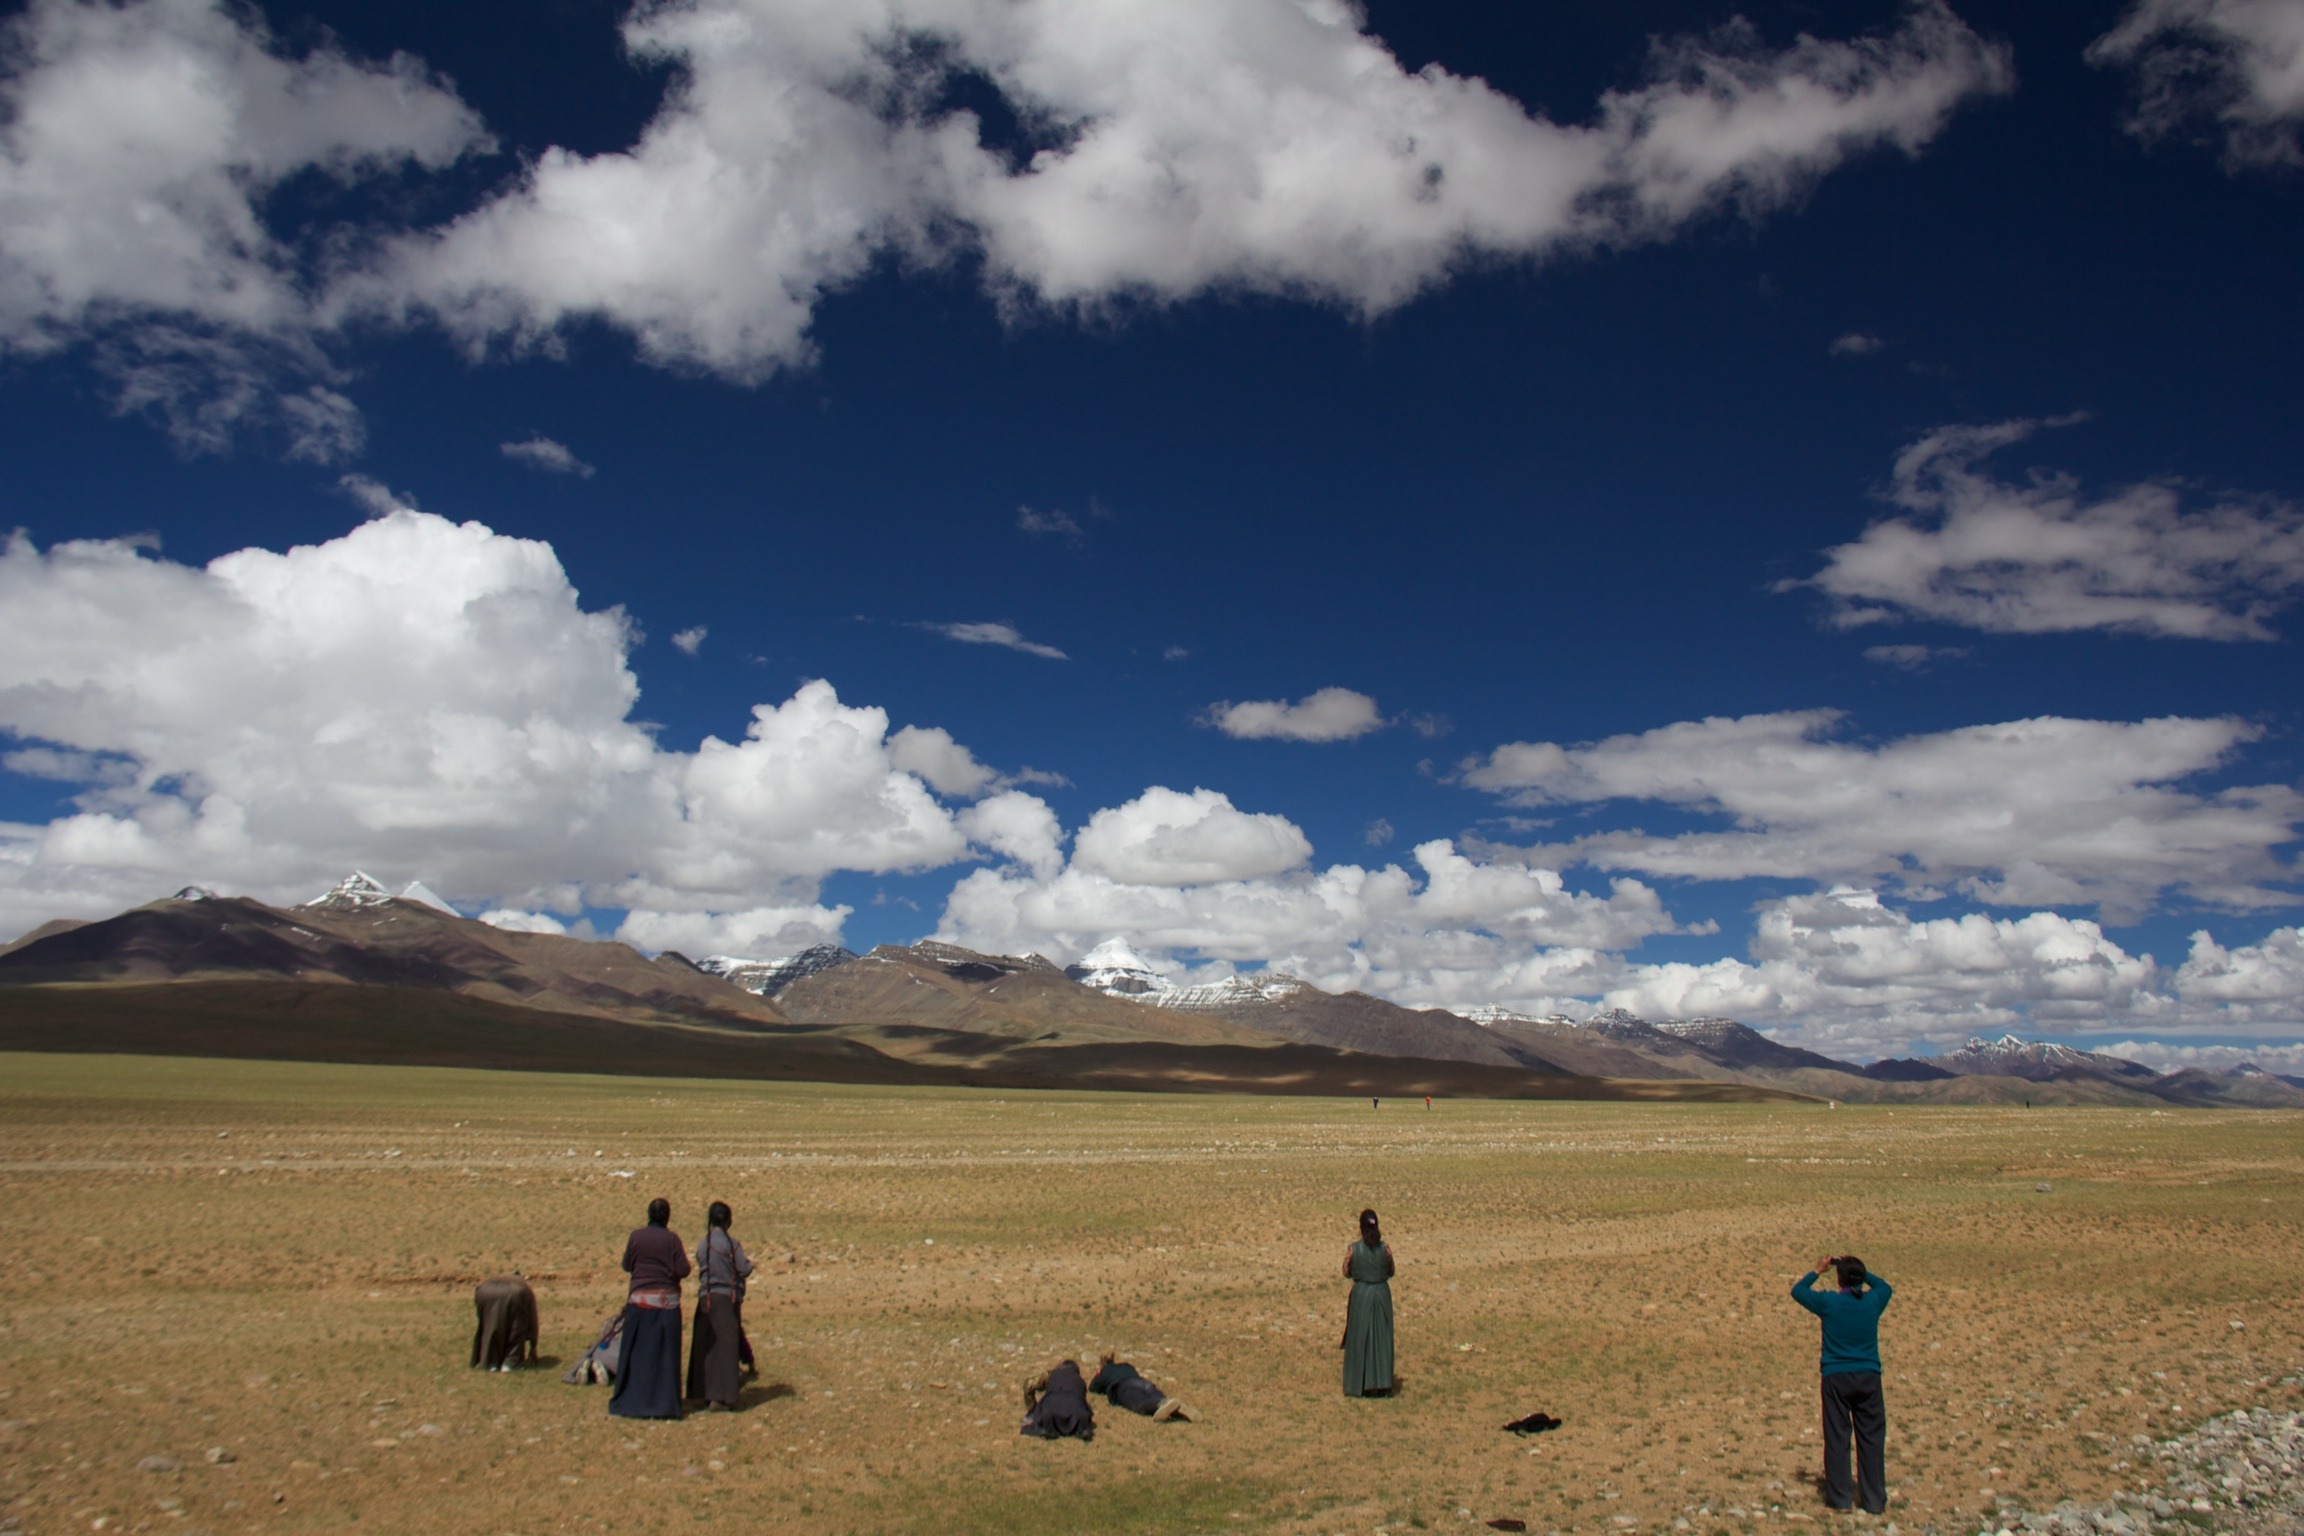
landscape, nature, grass, horizon, mountain, cloud, sky, field, meadow, prairie, hill, mountain range, pasture, plain, tibet, background, grassland, plateau, worship, fell, habitat, ecosystem, steppe, rural area, sacred mountain, natural environment, geographical feature, grass family, mountainous landforms, blue skye, gangdis mountains